Orthocephalus coriaceus

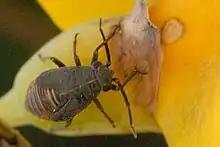

"Orthocephalus coriaceus" lives on various daisy family plants (Asteraceae) such as "Leucanthemum", "Tanacetum", "Hieracium ", "Achillea", "Centaurea", "Artemisia" . The bugs suck both on the leaves and stems, as well as on the reproductive organs of the plants. In North America it appears as a horticultural pest introduced from Europe.